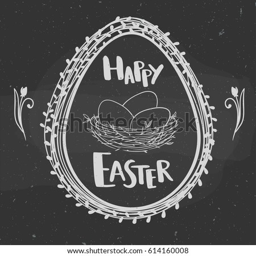
template of a greeting card for western christian holiday on a chalkboard .